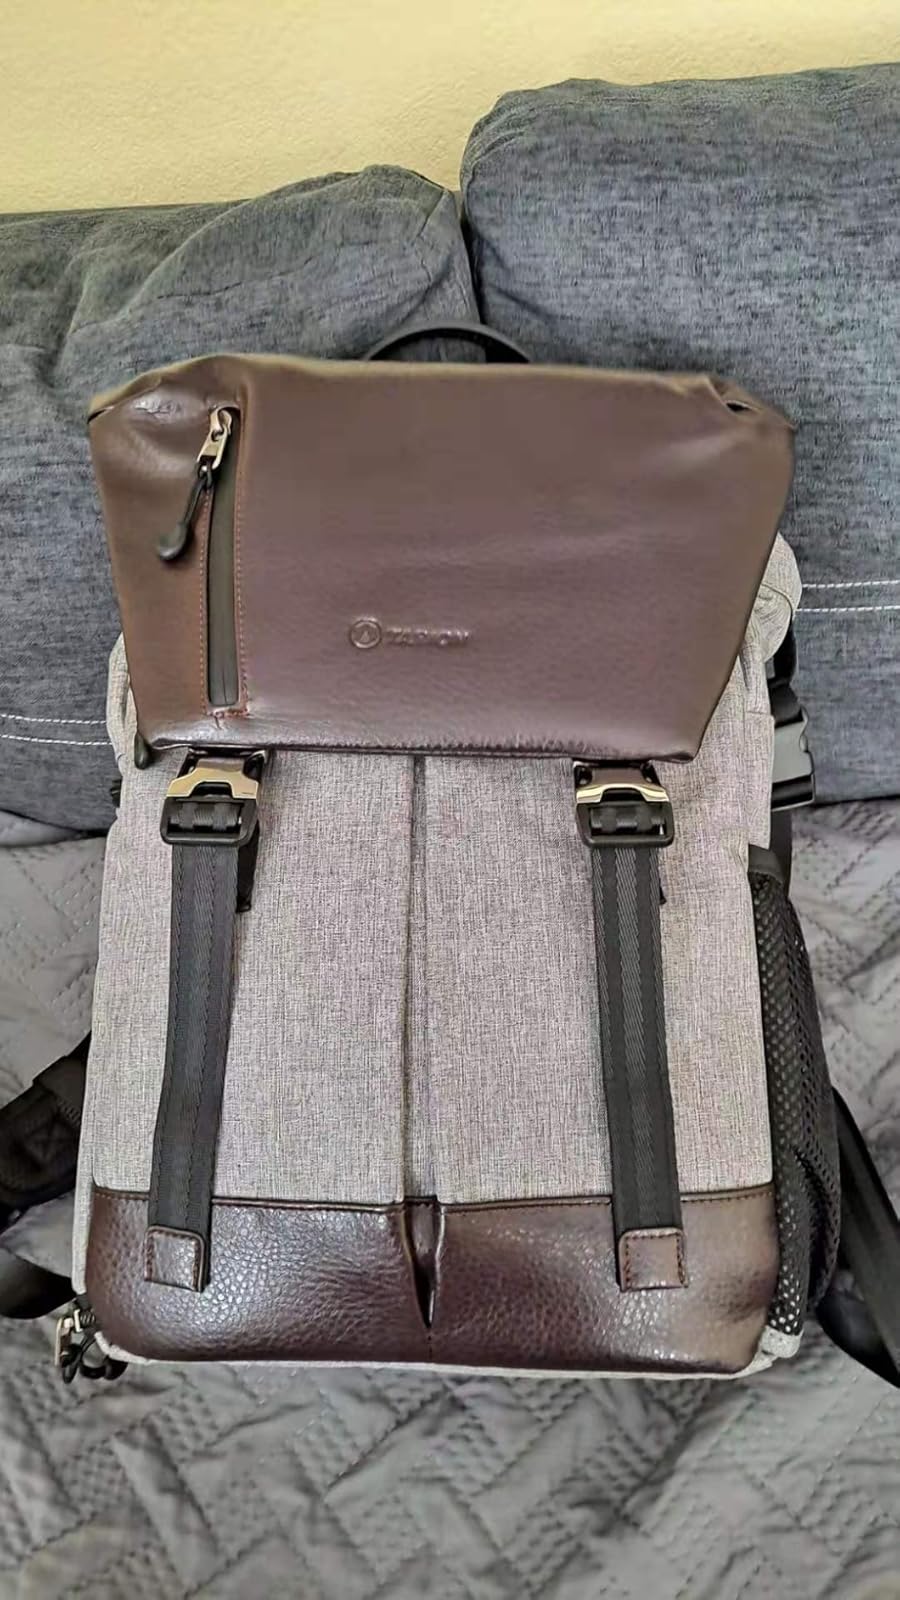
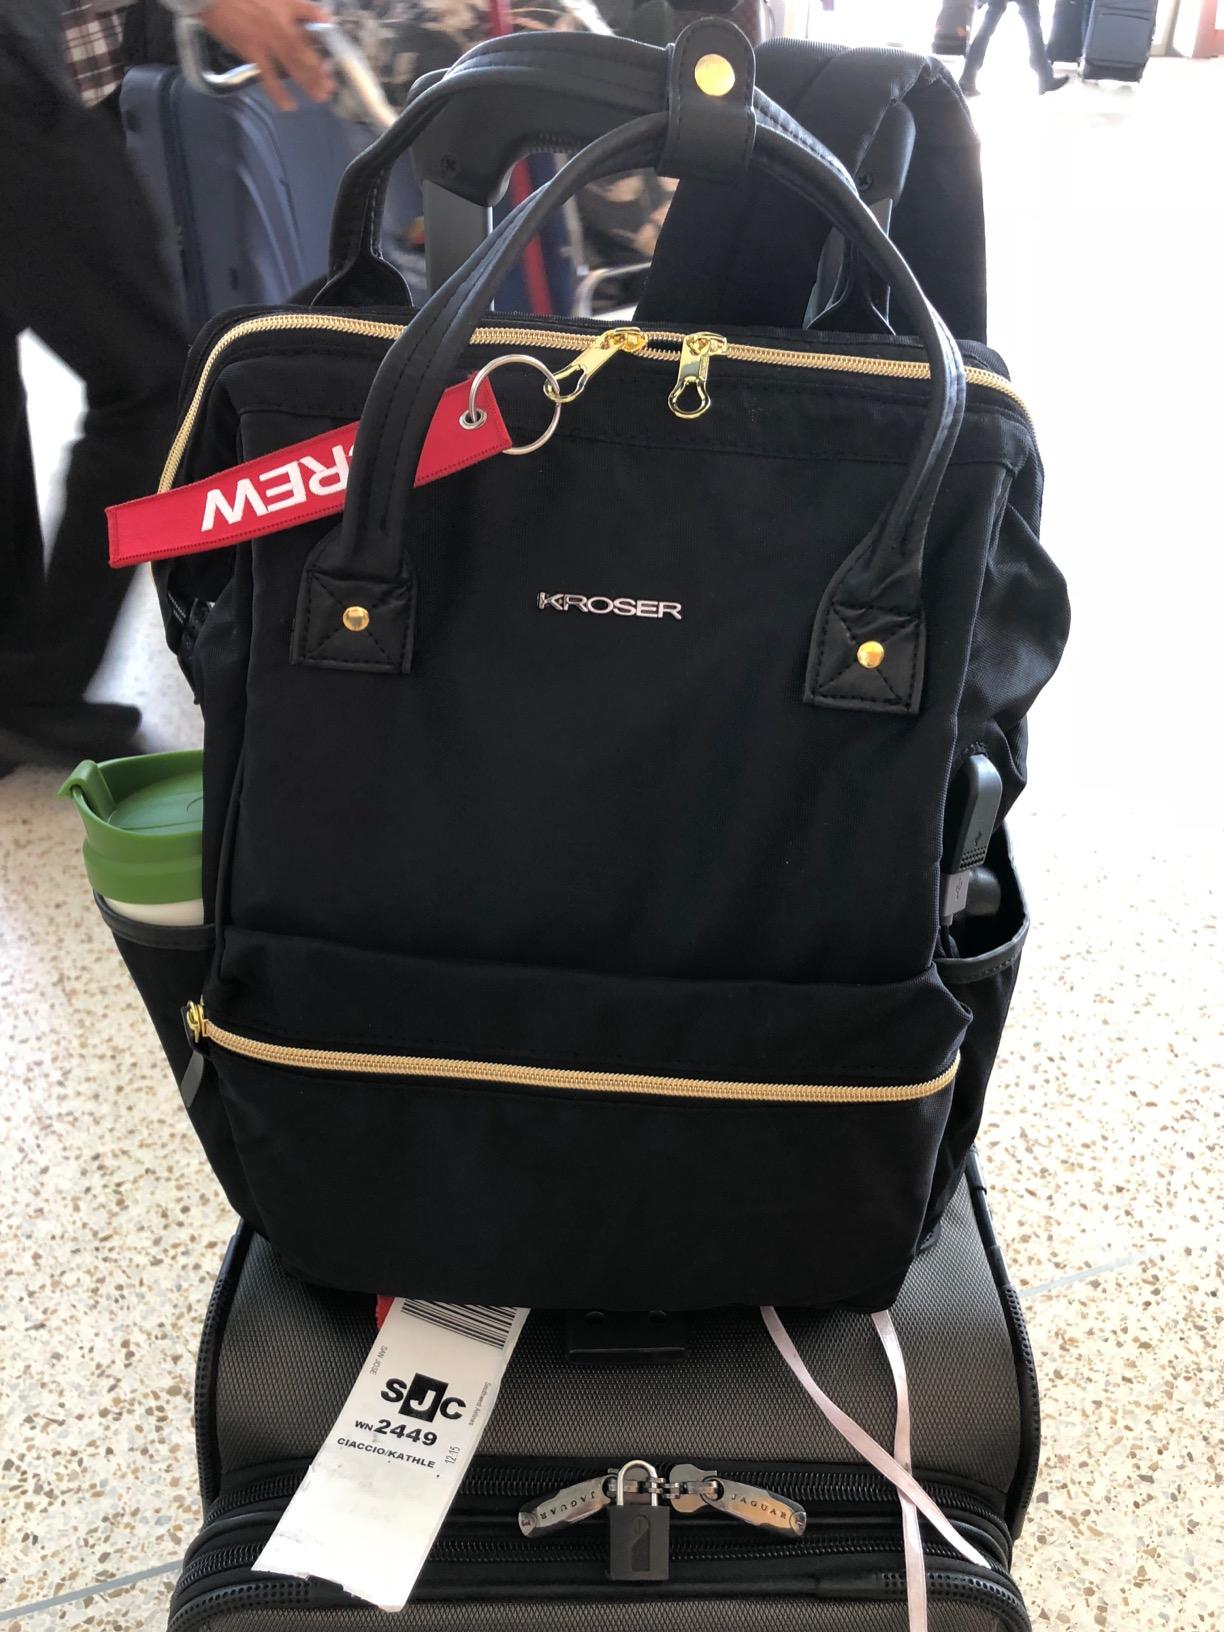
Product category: bag
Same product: no